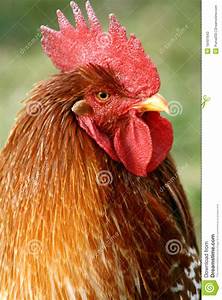
Label: gallina